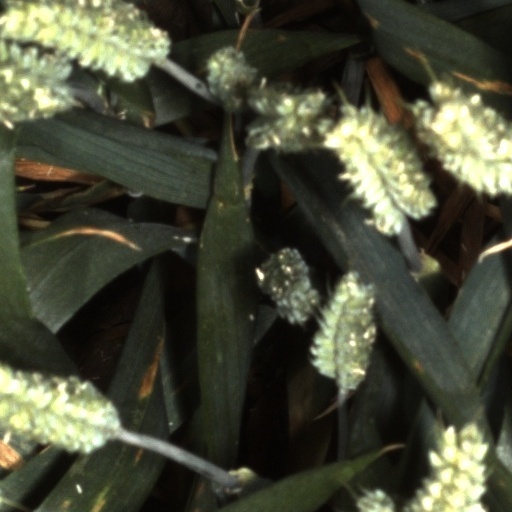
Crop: wheat